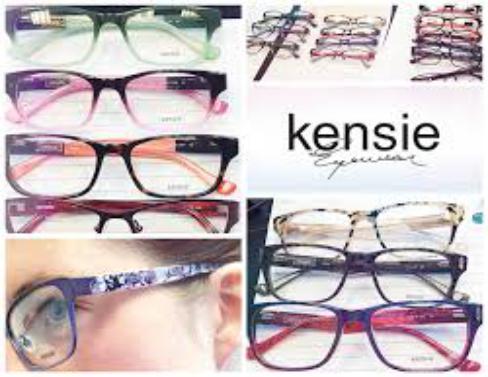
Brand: kensie
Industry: Clothes